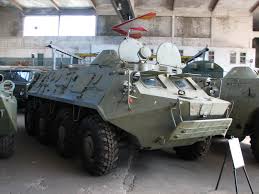
Label: BTR